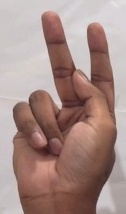
ASL sign: K